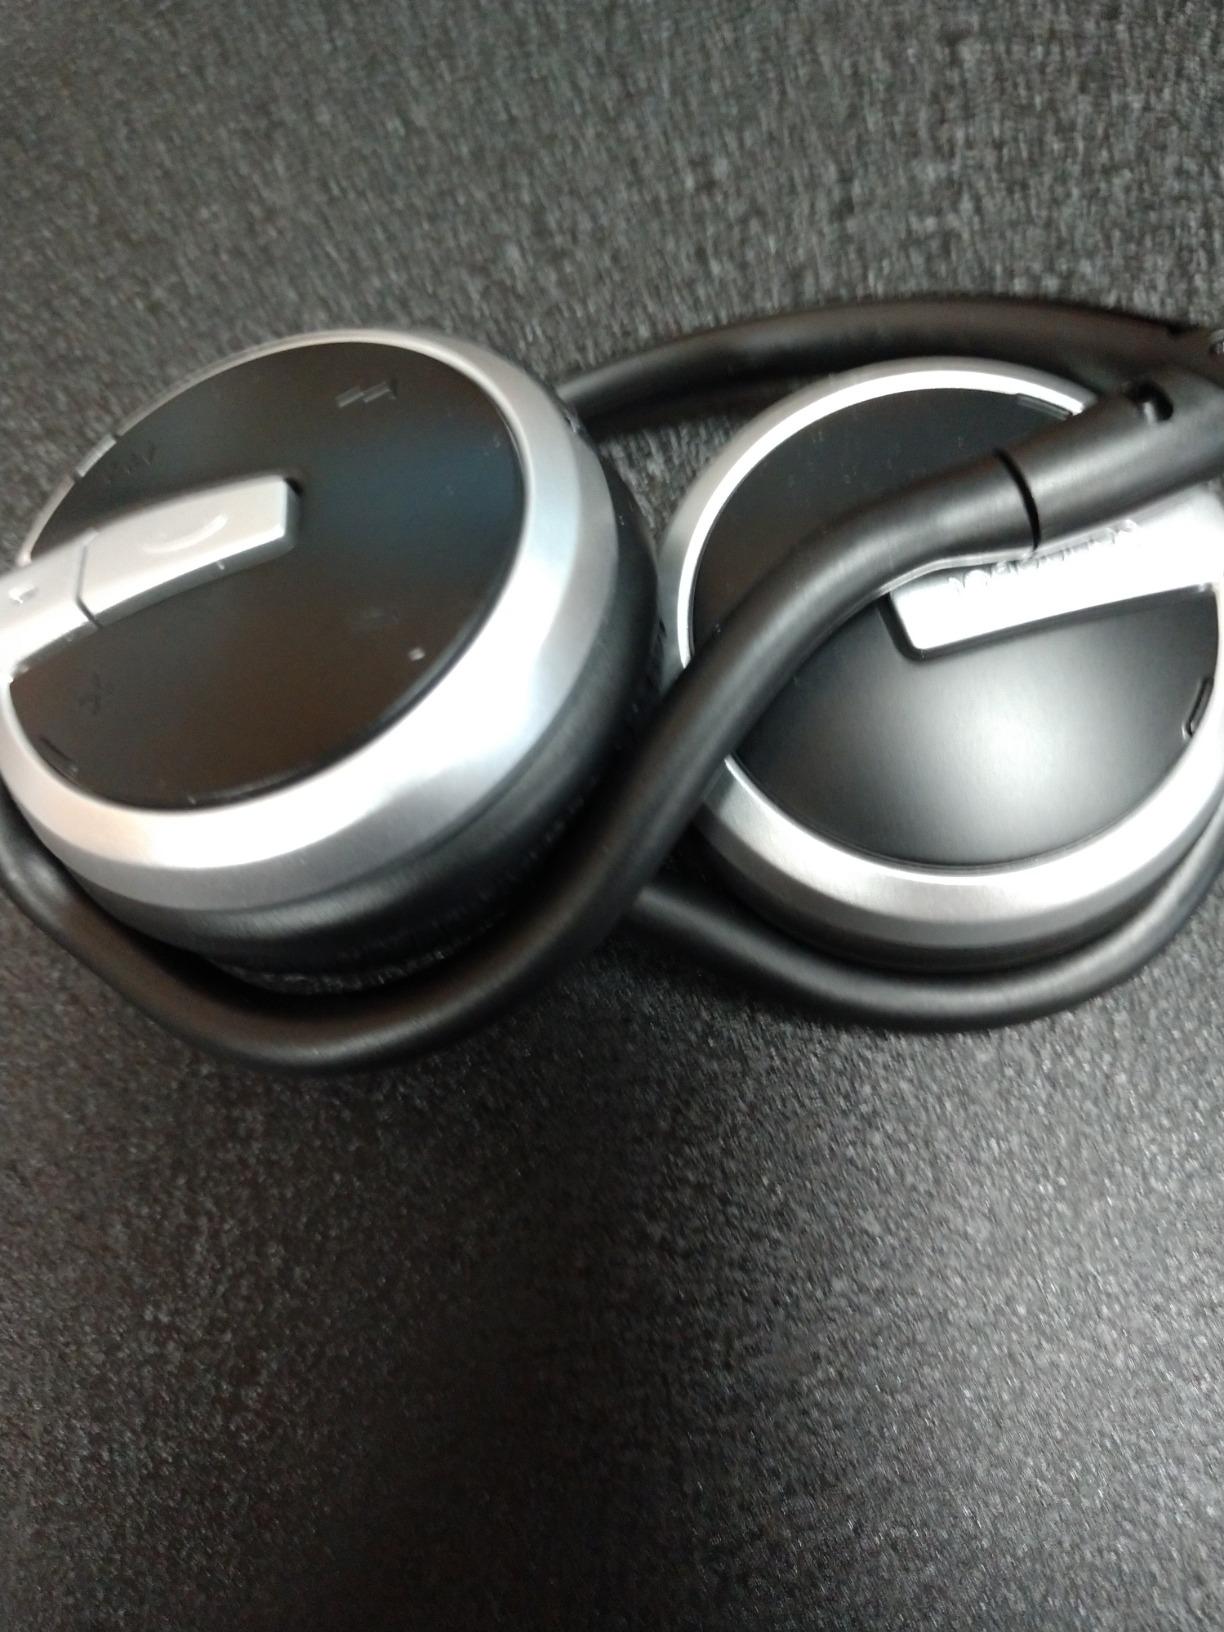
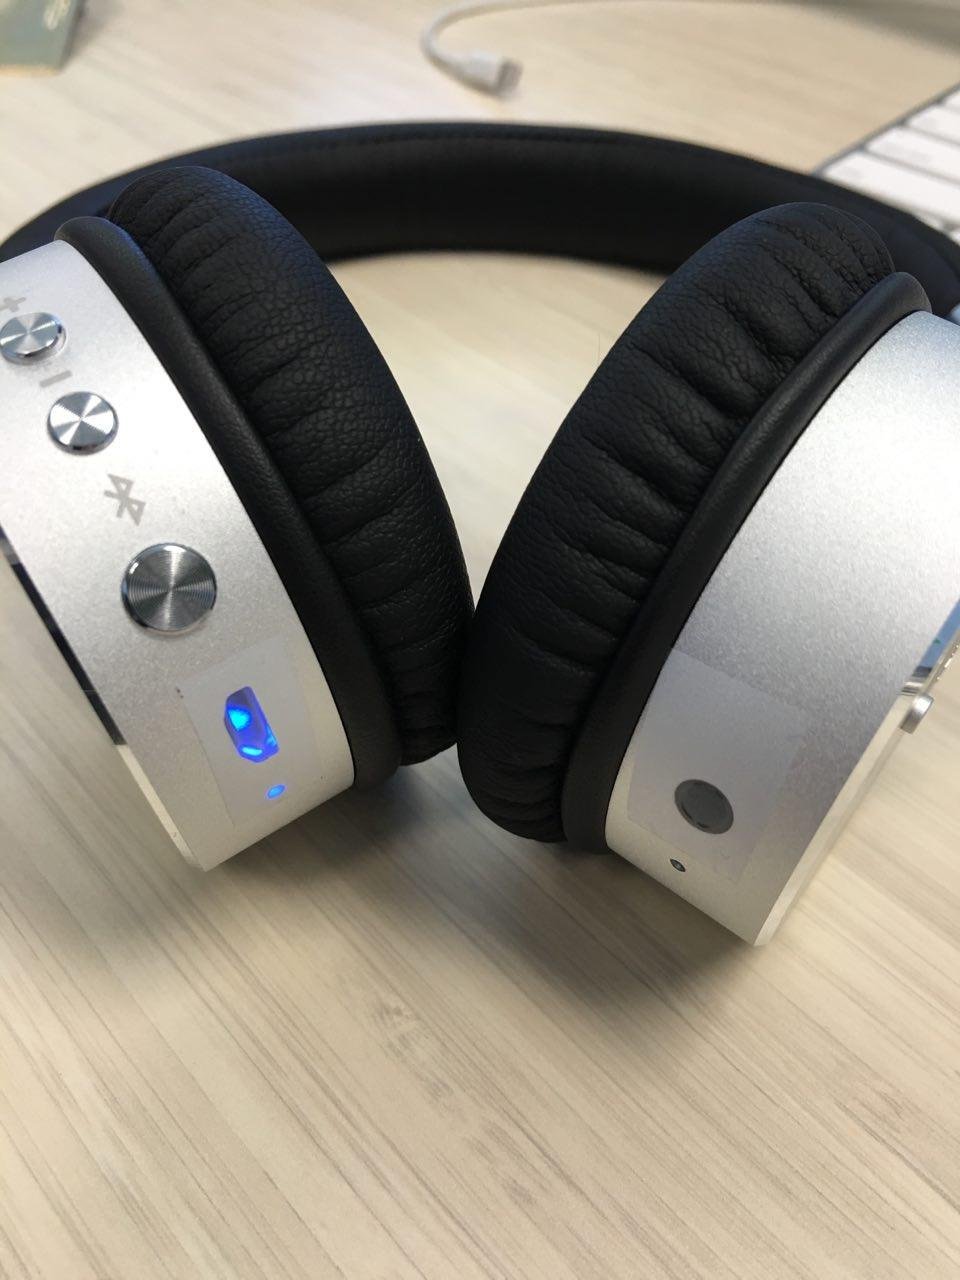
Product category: headphones
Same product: no